Pennsylvania Route 370

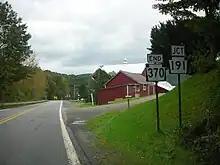
PA 370 heading eastbound its northernmost terminus at PA 191 in Buckingham Township

PA 370 begins at an intersection with PA 171 in the hamlet of East Ararat in Ararat Township. PA 370 heads to the northeast through tree patches and fields before entering a dense patch of woods. Upon leaving the woods, PA 370 crosses the county line from Susquehanna County to Wayne County and enters Preston Township. At the intersection with Mud Pond Road, the highway bends eastward but returns to its northeastern progression at an intersection with Blewett Road. PA 370 turns to the east once again and enters the community of Orson.